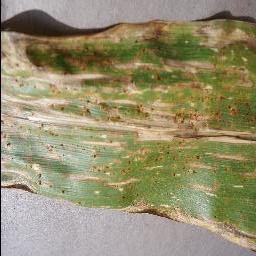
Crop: corn
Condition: (maize)_cercospora_spot_gray_spot